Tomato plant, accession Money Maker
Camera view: bottom (45 deg); turntable rotation: 270 degrees
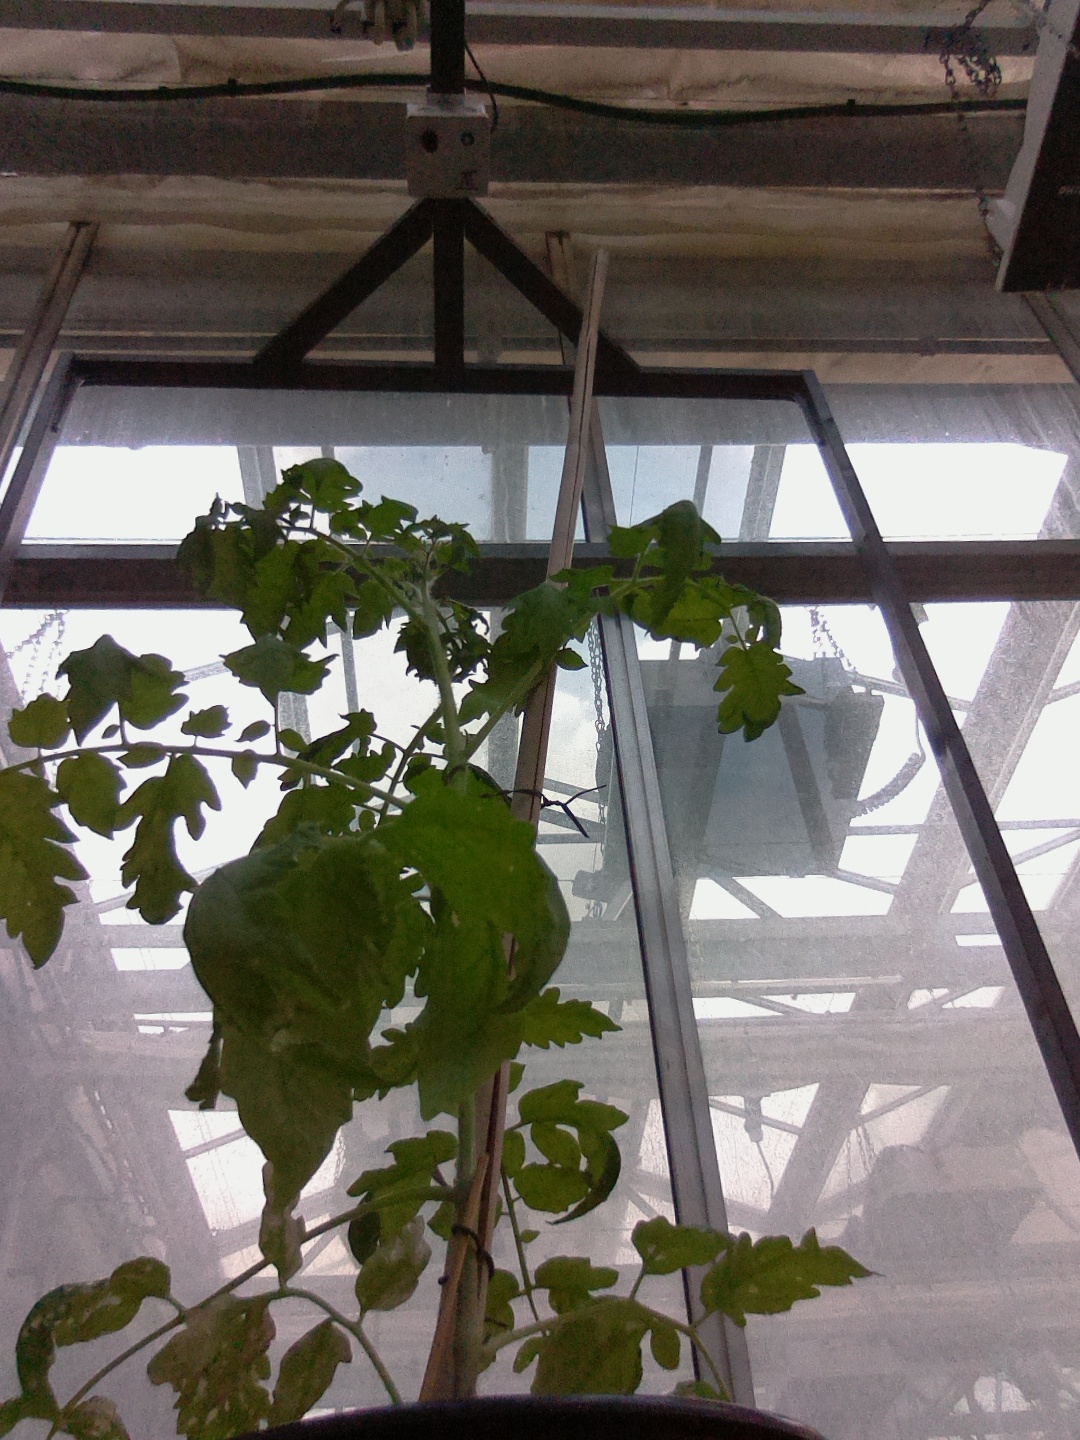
BBCH growth stage 53: 3 inflorescences visible